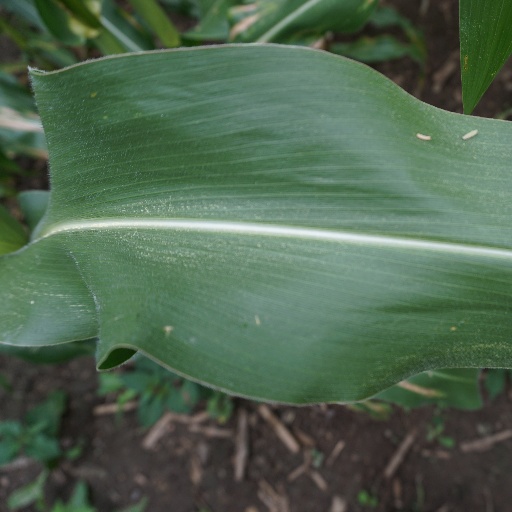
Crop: maize; corn